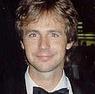
Age: 31